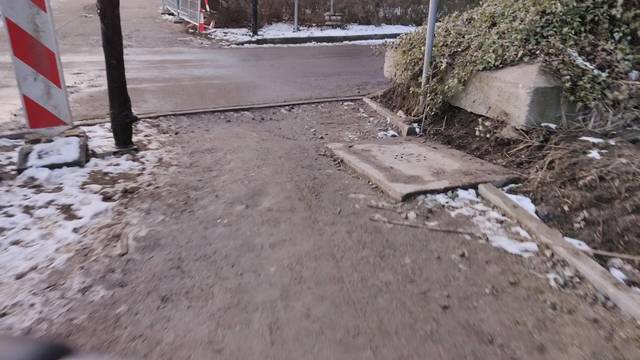
Region: Germany
Coordinates: 51.081, 16.999